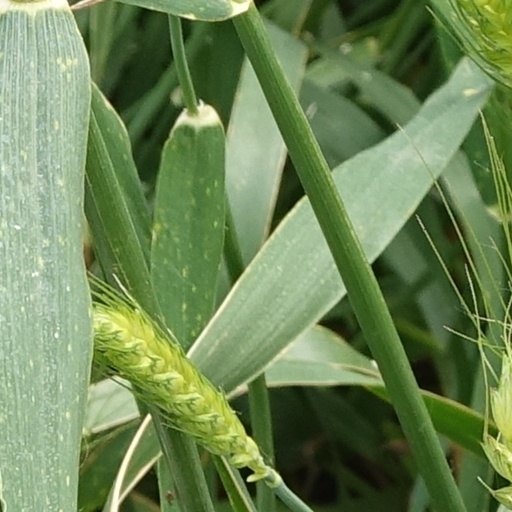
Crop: wheat